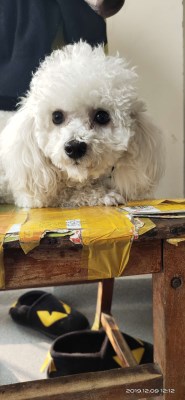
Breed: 3083-n000117-Bichon_Frise